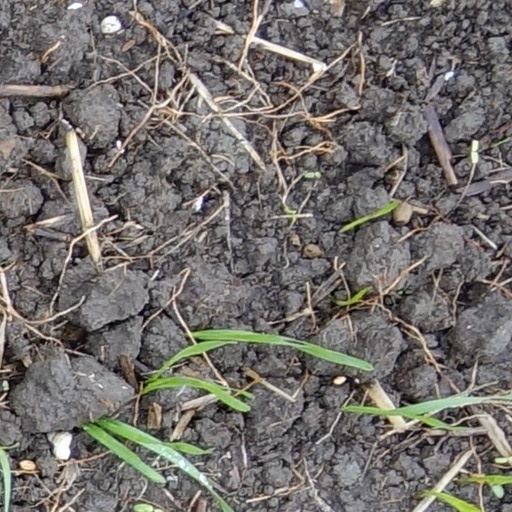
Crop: wheat